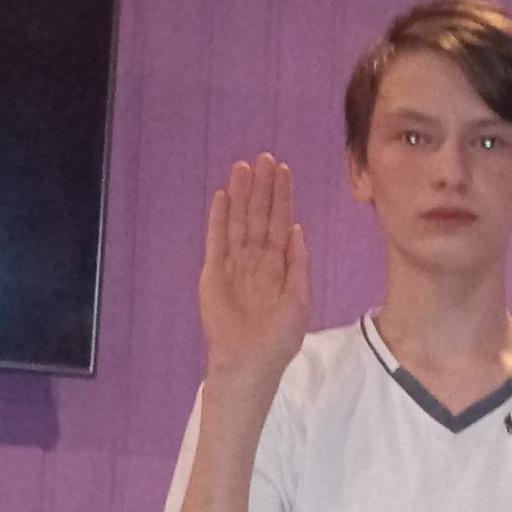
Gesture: stop